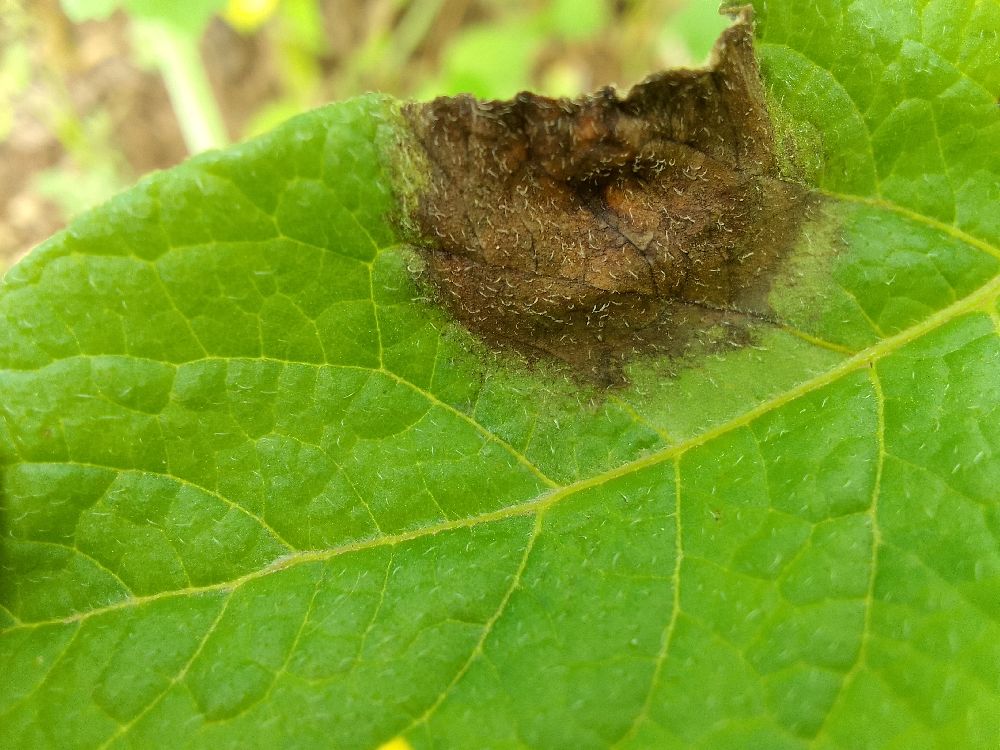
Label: Late blight